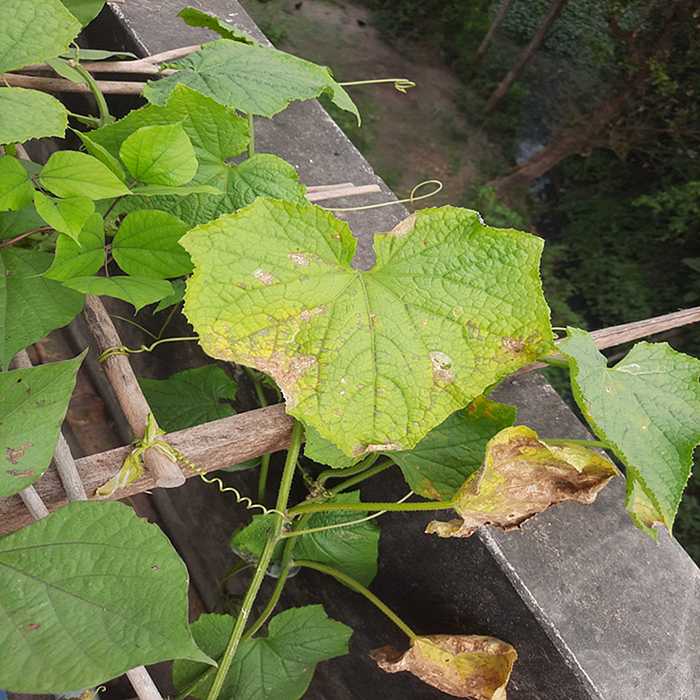
Plant: Cucumber
Label: Anthracnose lesions